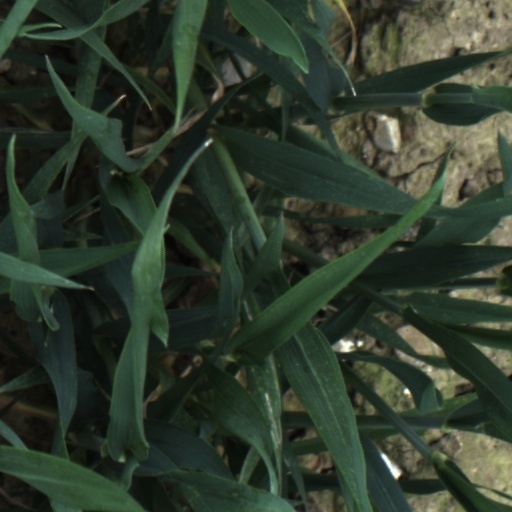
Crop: wheat